Jacques Benoit-Gonnin

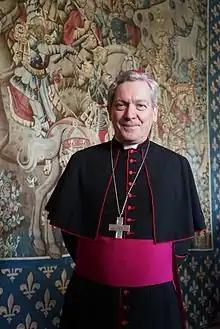
Benoit-Gonnin, 2016

Jacques Benoit-Gonnin (born 24 June 1952) is a French prelate of the Catholic Church who has been Bishop of Beauvais since 2010. He is a member of the Emmanuel Community.